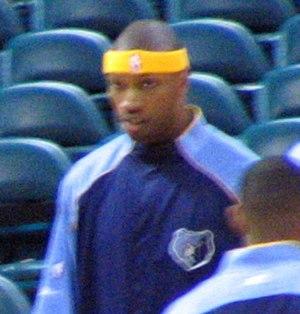
Stromile Swift est un joueur de basket professionnel américain, il est né le 21 novembre 1979.